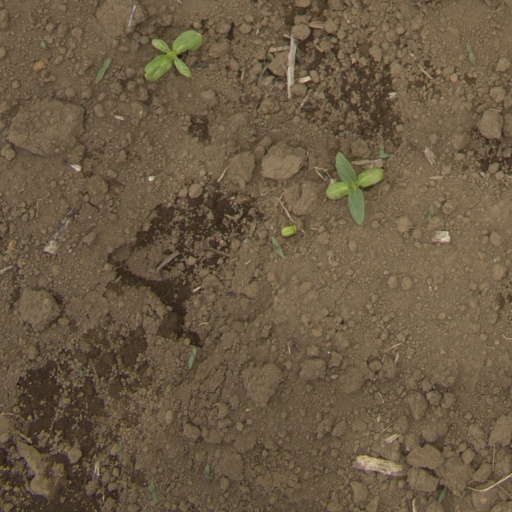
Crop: Jerusalem artichoke